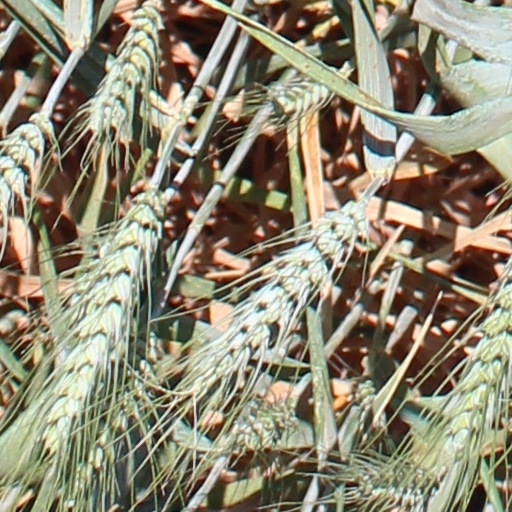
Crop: wheat